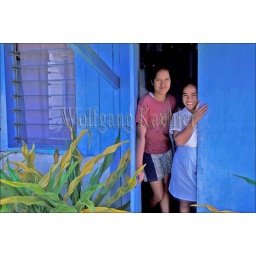
Cook islands, atiu island, village, house, blue door with plant, girls in doorway